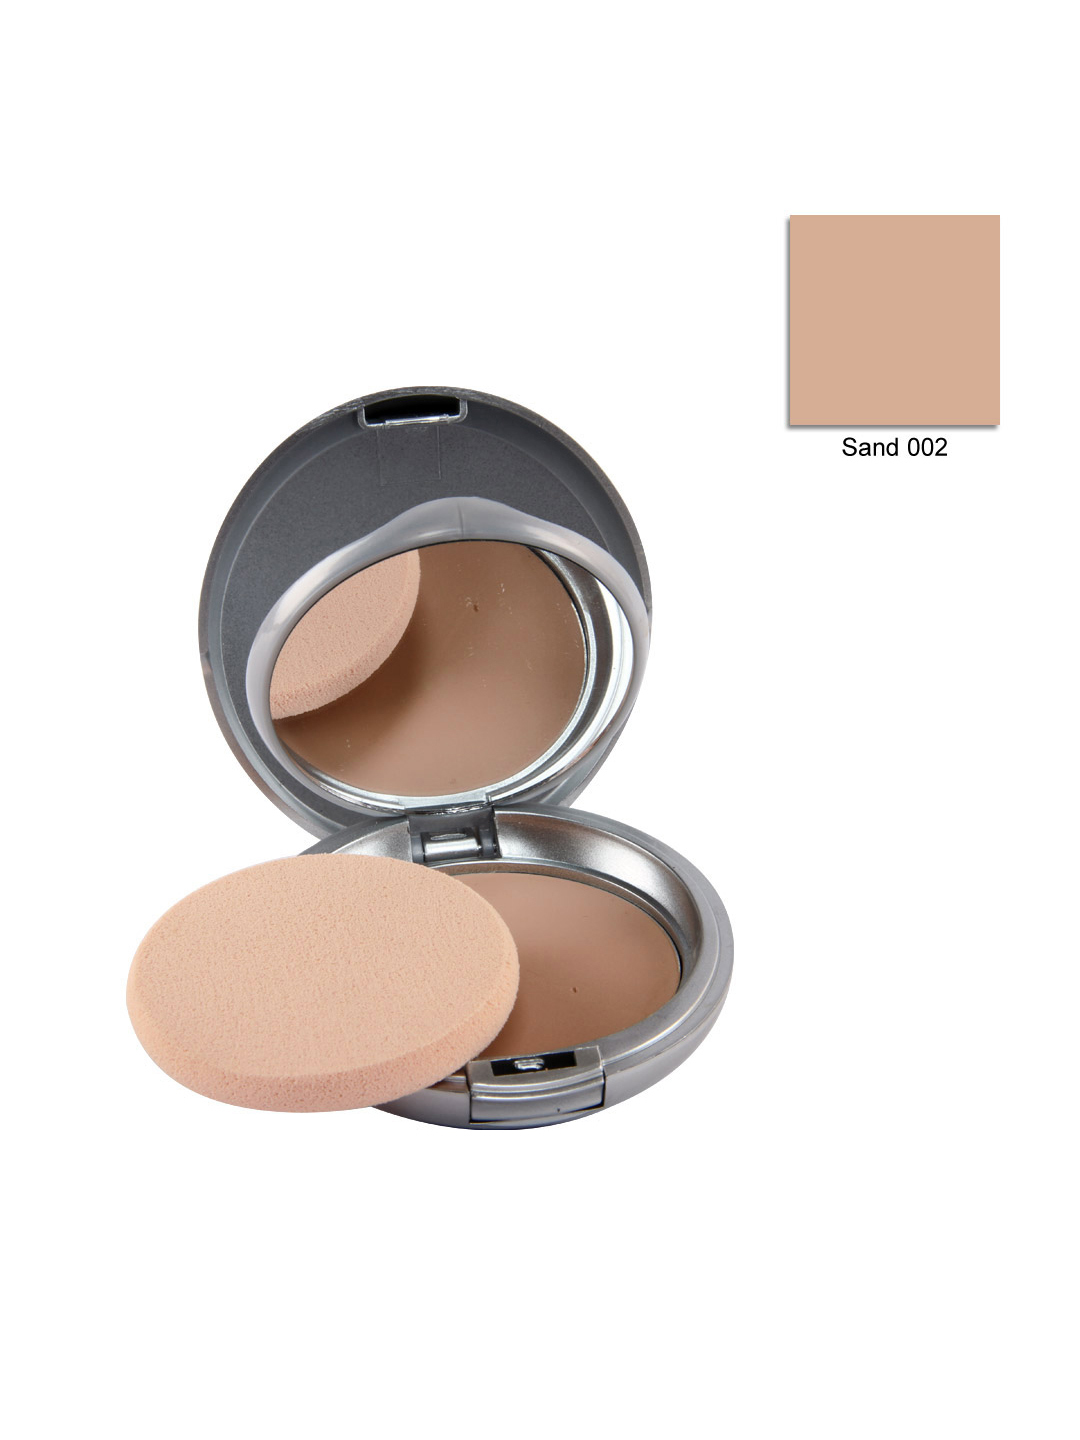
Colorbar Triple Act Sand Compact 002
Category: Personal Care / Makeup / Compact
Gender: Women
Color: Skin
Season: Spring 2017
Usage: Casual